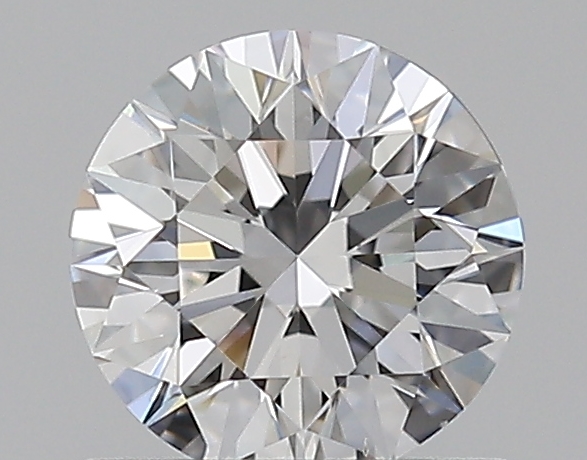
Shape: round
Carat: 0.7
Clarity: VS2
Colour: F
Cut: EX
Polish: EX
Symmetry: EX
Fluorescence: M
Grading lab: GIA
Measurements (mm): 5.65 x 5.68 x 3.55